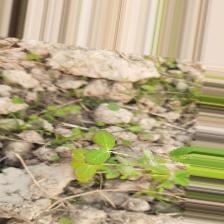
Label: Lentil Rust